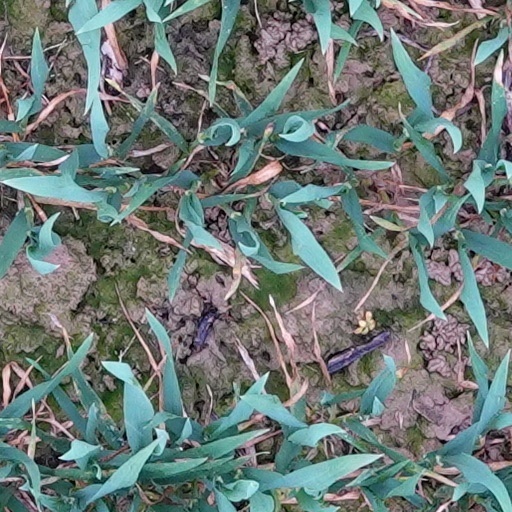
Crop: wheat